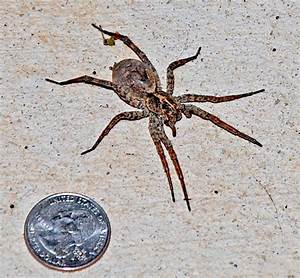
Label: ragno